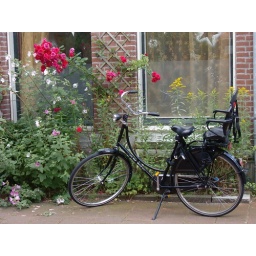
Black bike against blooming flowers